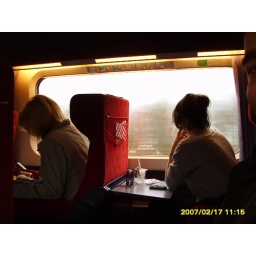
girls in the train